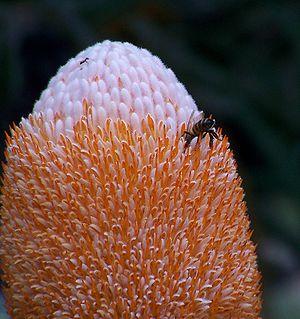
Banksia est un genre comprenant près de 80 espèces de plantes de la famille des Proteaceae. Fleurs sauvages emblématiques de l'Australie et plantes très prisées en culture, elles sont facilement reconnaissables par leurs fleurs caractéristiques en forme de brosse et leurs fruits qui s'ouvrent et laissent tomber leurs graines à la suite d'un incendie.
Cet article présente la chronologie des développements dans la connaissance et la compréhension du genre Banksia, genre de plantes endémiques d'Australie :